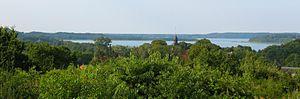
Le Schmollensee est un lac allemand de 5,03 km² situé sur l'île de Usedom au bord de la mer Baltique.